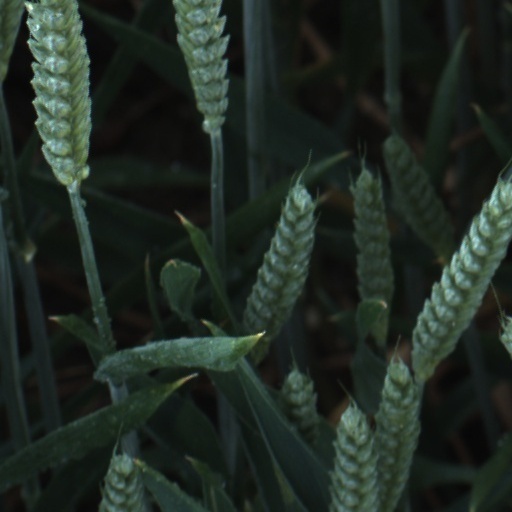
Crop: wheat